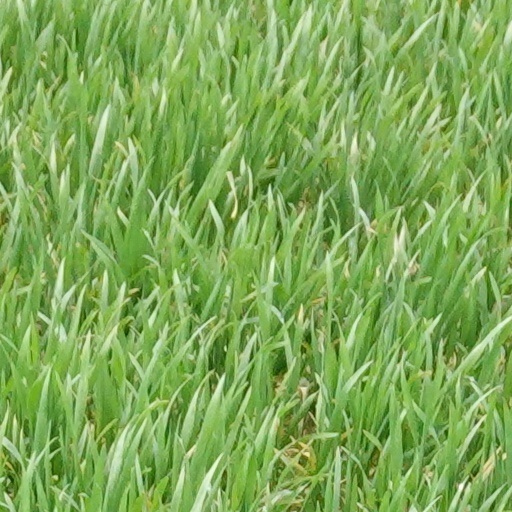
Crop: wheat